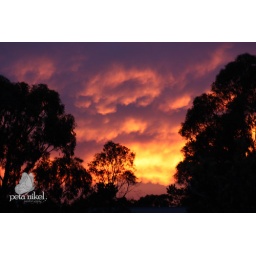
This is the sky above my house this morning just before 7am. SOOC except for a resize.